1908 Los Angeles Angels season

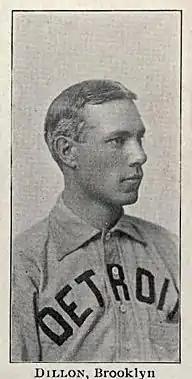
Pop Dillon

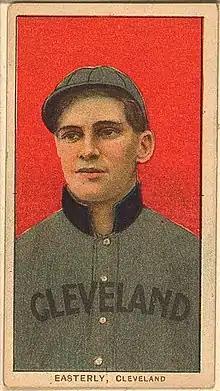
Ted Easterly

Catcher Ted Easterly, a 20-year-old Nebraska native, began playing professional ball for Pasadena in 1905 and played for San Diego in 1907. During the 1908 season, he appeared in 123 games, led the team with a .309 batting average, and hit for a .399 slugging percentage. The Chicago Cubs tried to purchase him during the 1908 season, but the Angels' sale prices was not accepted. He was acquired by the Cleveland Naps for the 1909 season. He played seven seasons in the major leagues.